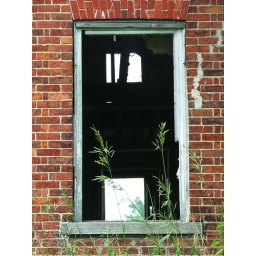
&amp;quot;Watch, there will be a face in the window as we're pulling away.&amp;quot; - T